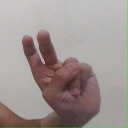
अक्षर: ऐ